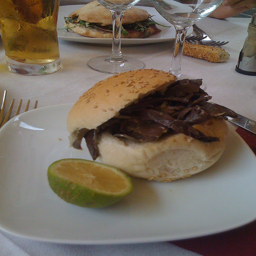
A sandwich sitting on top of a white plate.
Meat is in between an open sesame bun.
A roll with top cut off stuffed with meat on plate.
a cake with a lemon besides it on a plate
a table with plates holding a sandwich and wine glasses beside it